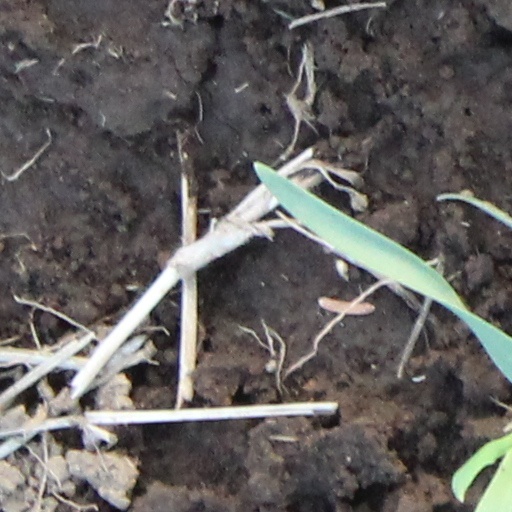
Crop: wheat